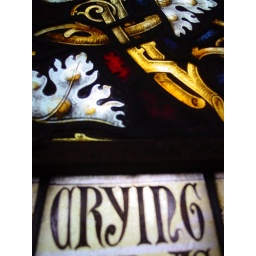
This is a detail from a stained glass window in the Union Chapel in London